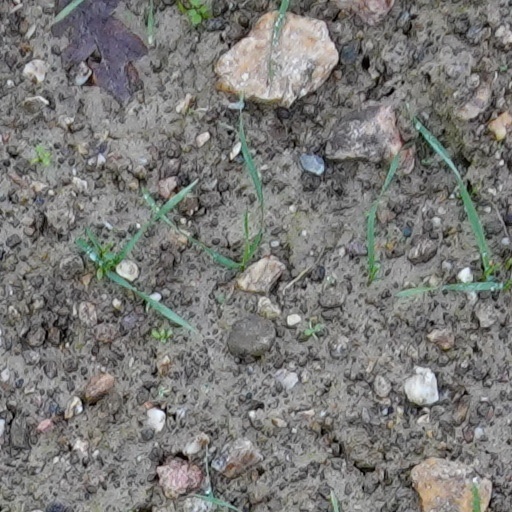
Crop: wheat